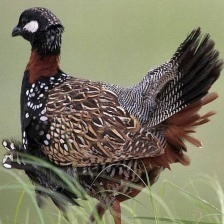
Species: BLACK FRANCOLIN
Scientific name: FRANCOLINUS FRANCOLINUS
ImageNet parent category: partridge